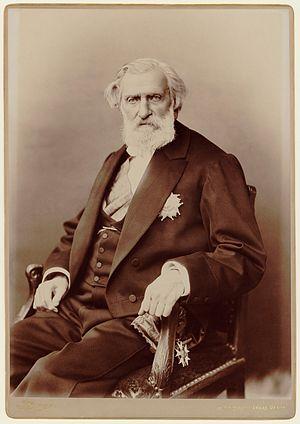
1ᵉʳ février : La Bohème, opéra de Giacomo Puccini, sur un livret de Giuseppe Giacosa et Luigi Illica, créé au Teatro Regio de Turin, sous la direction d'Arturo Toscanini.
Ambroise Thomas est un compositeur français né à Metz le 5 août 1811 et mort à Paris le 12 février 1896. Il était particulièrement réputé au XIXᵉ siècle pour ses opéras, dont le célèbre Mignon.